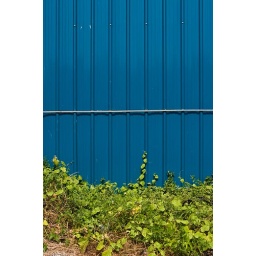
Abstract view of a bright blue fence slowly being overgrown by weeds. &lt;i&gt;[Photo ID: B20080224_01901]&lt;/i&gt;